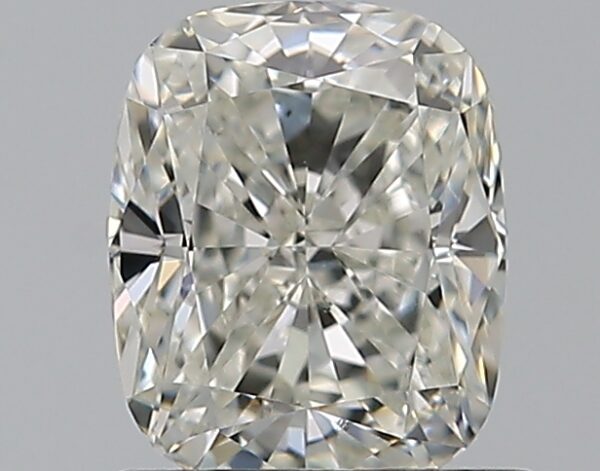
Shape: cushion
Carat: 1
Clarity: VS1
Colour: I
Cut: VG
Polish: EX
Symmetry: VG
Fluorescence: N
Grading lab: GIA
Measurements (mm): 6.24 x 5.09 x 3.65